Roman military personal equipment

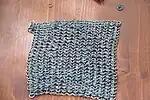
Detail of mail (replica) with 4-in-1 scheme, typical of Roman "hamatas", and alternation of rows of solid rings with rows of riveted rings

"Lorica segmentata" was a type of body armour primarily used in the early Roman Empire, but the Latin name was first used in the 16th century (the ancient form is unknown). The armour itself consisted of broad ferrous strips ('girth hoops') fastened to internal leather straps. The strips were arranged horizontally on the body, overlapping downwards, and they surrounded the torso in two halves, being fastened at the front and back by means of brass hooks, which were joined by leather laces. The upper body and shoulders were protected by additional strips ('shoulder guards') and breast- and backplates. The form of the armour allowed it to be stored very compactly, since it was possible to separate it into four sections. During the time of its use, it was modified several times, the currently recognised types being the Kalkriese (c. 20 BC to 50), Corbridge (c. 40 to 120), and Newstead (c. 120 to possibly the early 4th century) types. There is also a little-known fourth type, known only from a statue found at Alba Julia in Romania, where there appears to have been a hybrid form, the shoulders being protected by scale armour and the torso hoops being fewer in number and deeper.